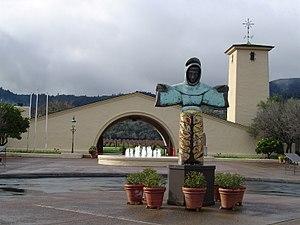
Le vignoble de Californie définit une région viticole américaine qui fournit du vin élaboré dans l'État américain de Californie, qui, avec celui du Nouveau-Mexique, assure une grande partie de la production de vin américaine. Ces régions viticoles américaines sont des exemples de viticulture de longue date dans le vin du Nouveau Monde. La production de vin en Californie est d'un tiers supérieure à celle de l'Australie. Si la Californie était un pays distinct, elle serait le quatrième producteur de vin au monde.